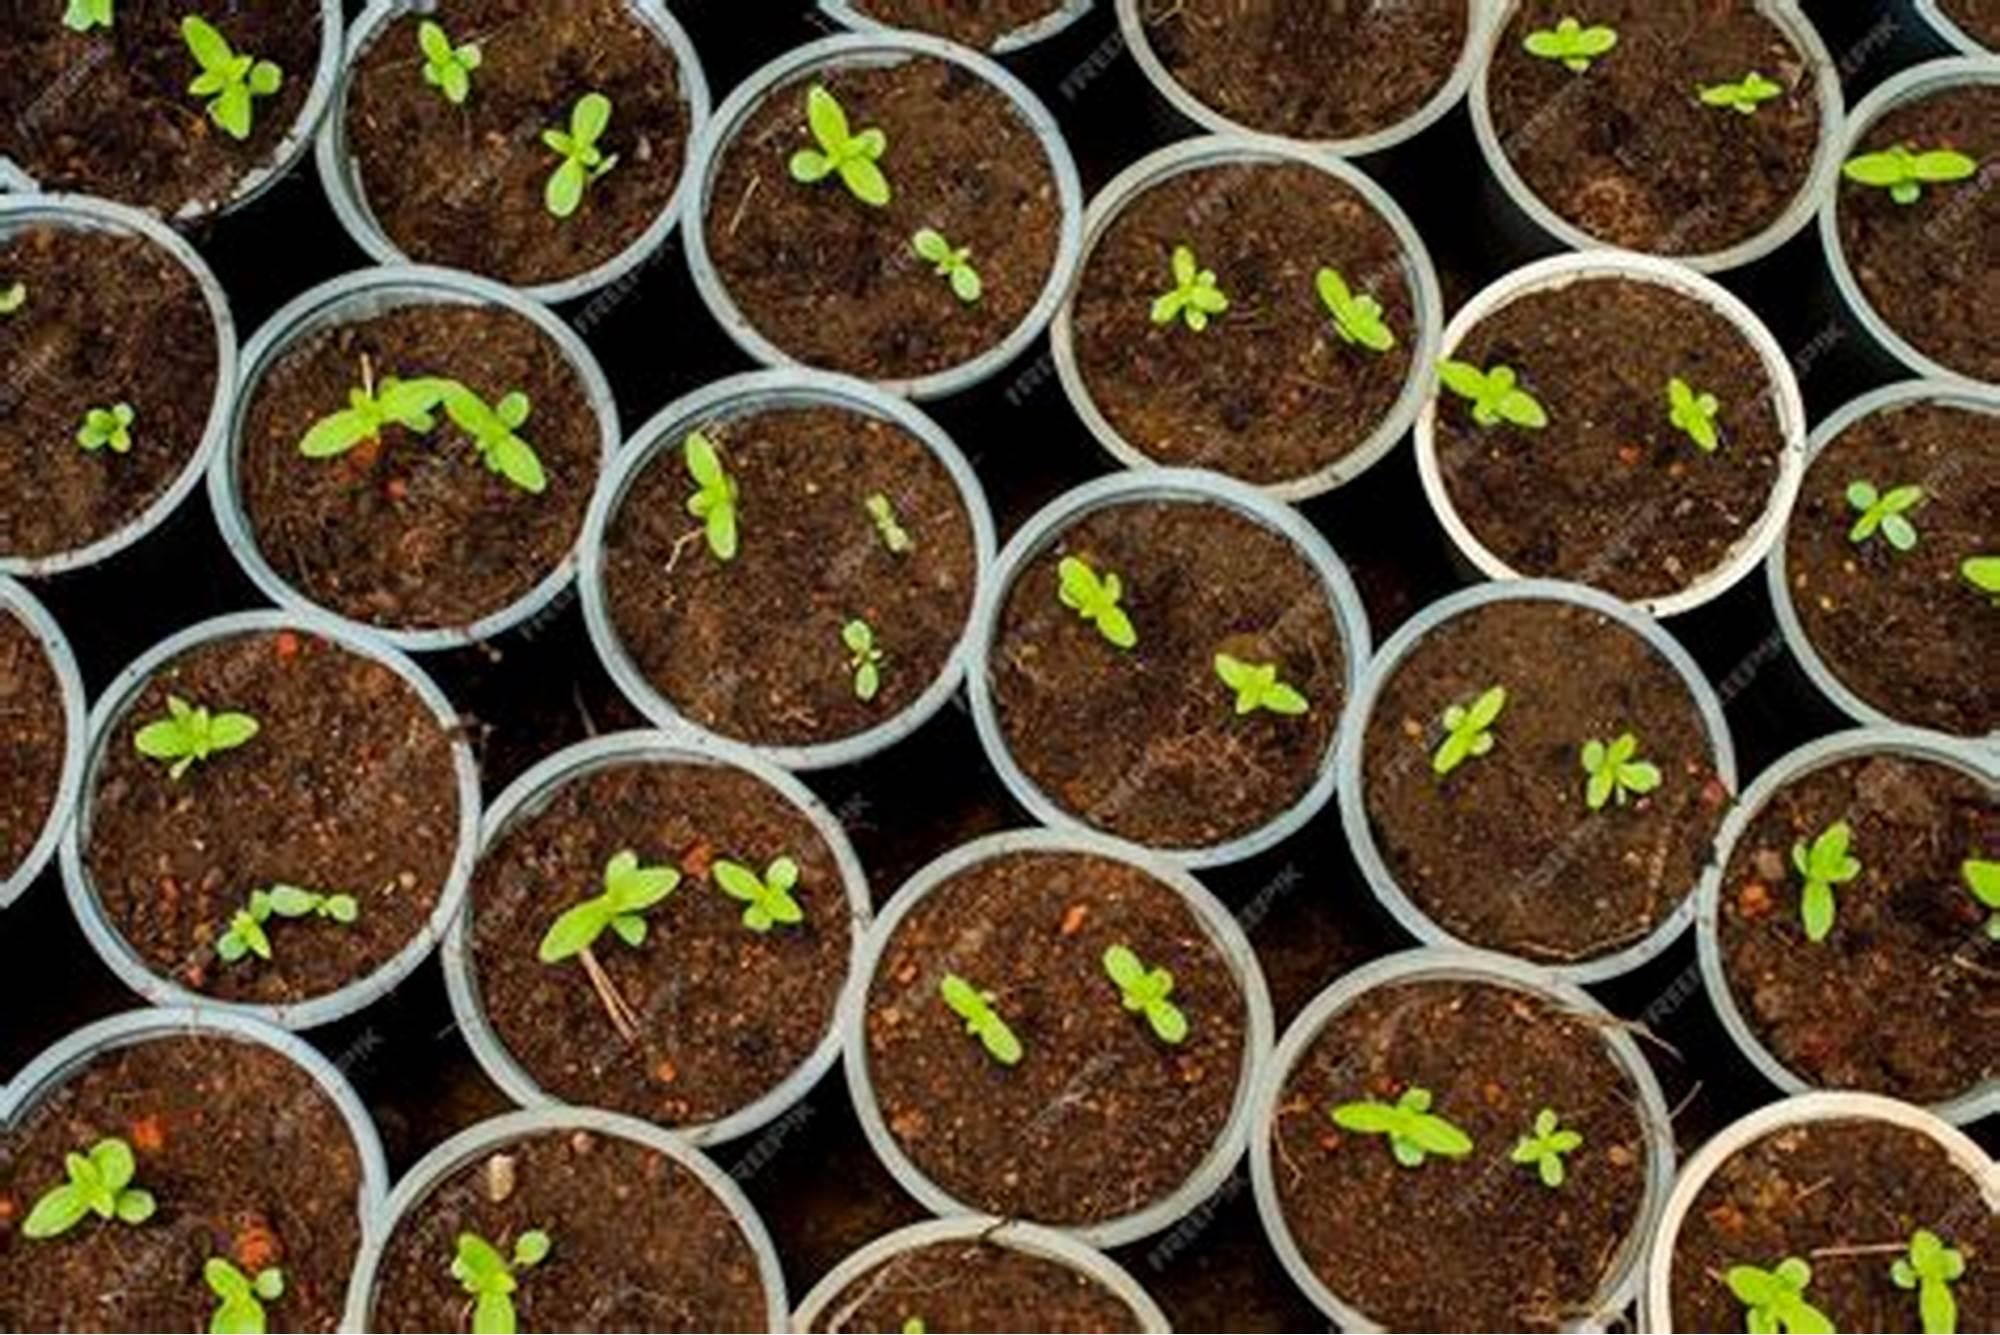
Wakulima wametia mbegu katika vyombo vilivyojaa udongo mpaka juu, tayari zimemea na zipo kwenye hatua zake za mwanzoni kabisa zikiwa zimetoa majani mawili wakizisubiri zikuwe vizuri na kuzihamishia kwenye mashamba makubwa.